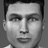
Emotion: neutral